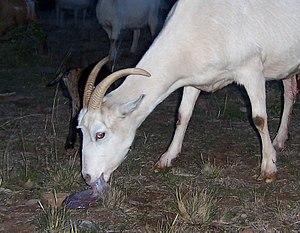
Le placenta est un organe unique qui connecte physiquement et biologiquement l'embryon en développement à la paroi utérine. Durant toute la grossesse, le placenta apporte à l'embryon puis au fœtus l'eau, les nutriments et le dioxygène dont il a besoin. Il évacue aussi le dioxyde de carbone et les déchets métaboliques tels que l'urée, excrétés par l'embryon. Il produit et secrète des hormones qui maintiennent la grossesse et « manipulent » la physiologie maternelle au profit du fœtus.